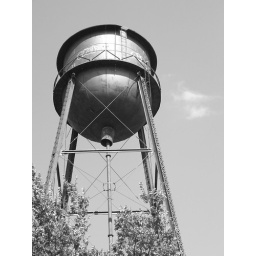
Historic water tower in Independence Missouri